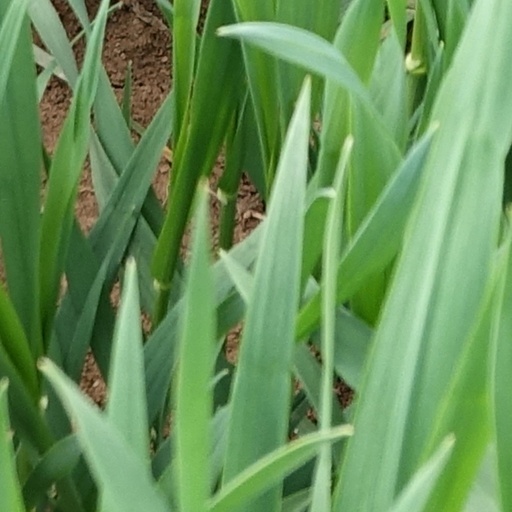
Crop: wheat